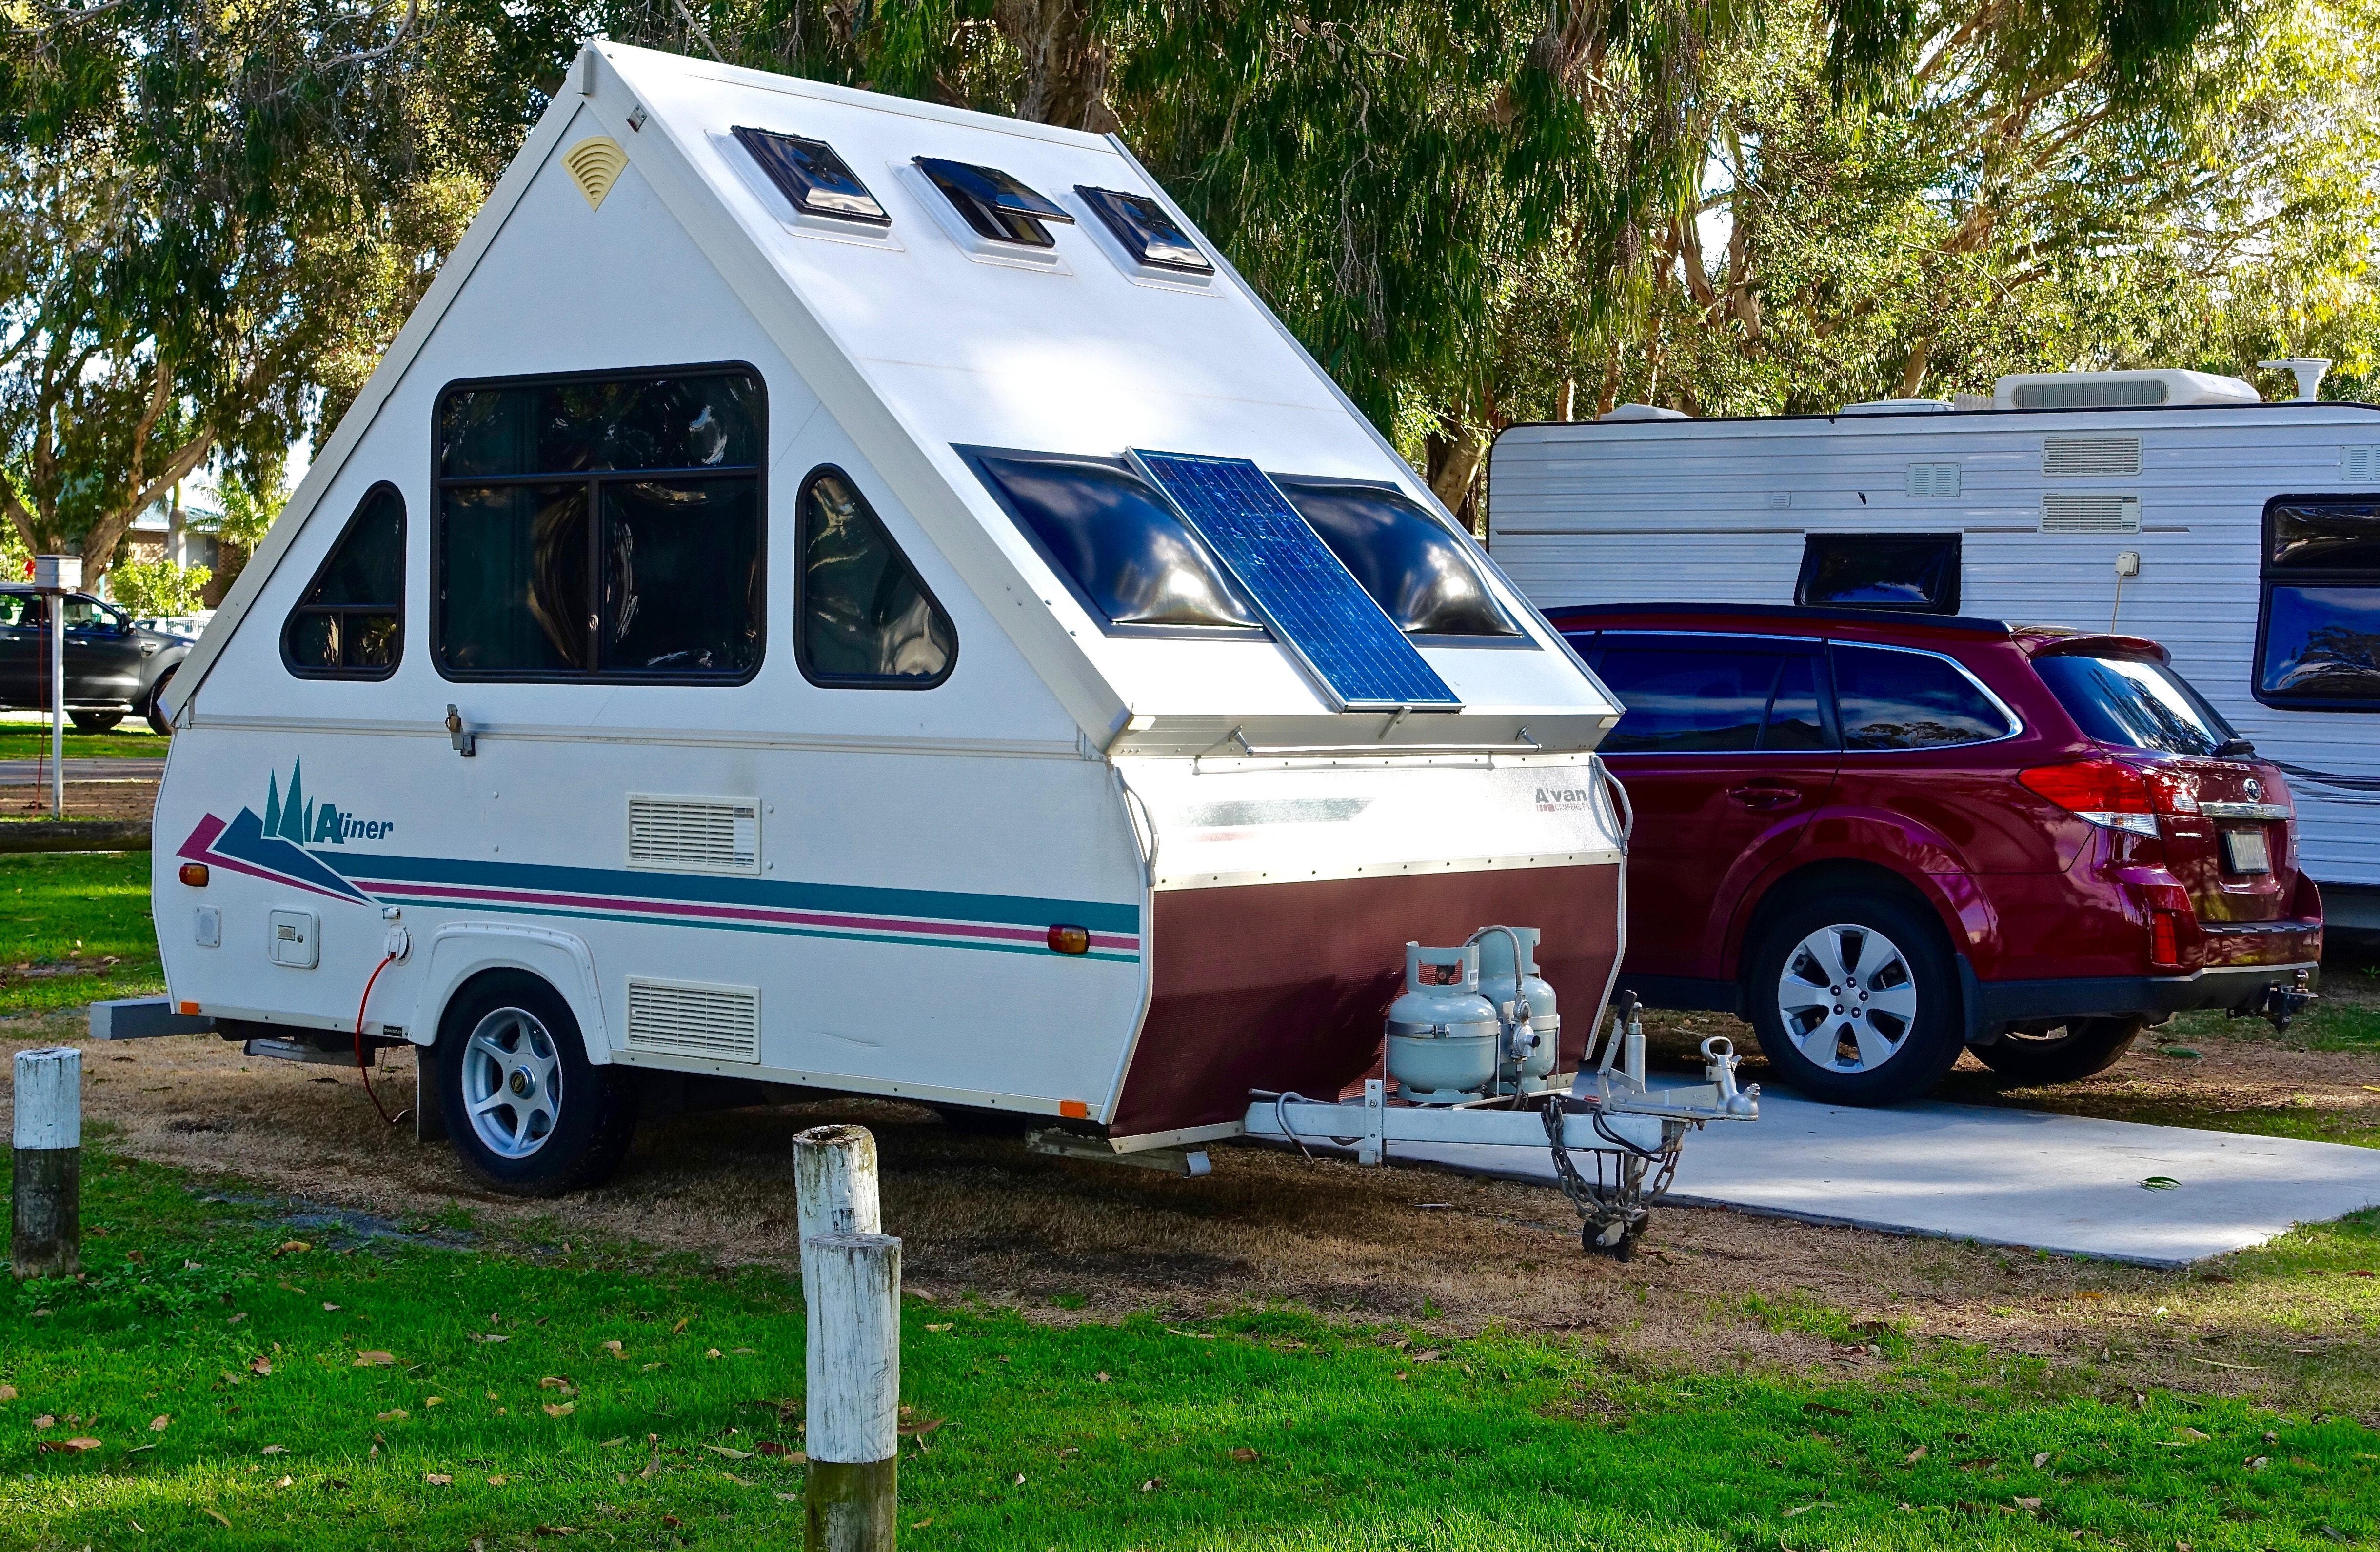
mobile, car, travel, recreation, vehicle, holiday, camping, motor vehicle, camper, caravan, rv, campsite, campground, recreational vehicle, automobile make, automotive exterior, emergency vehicle